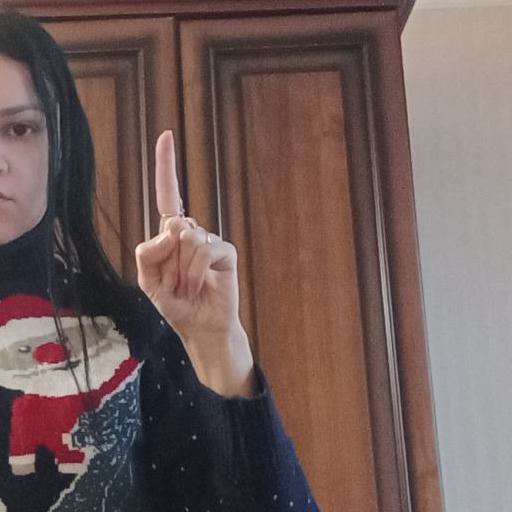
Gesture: one